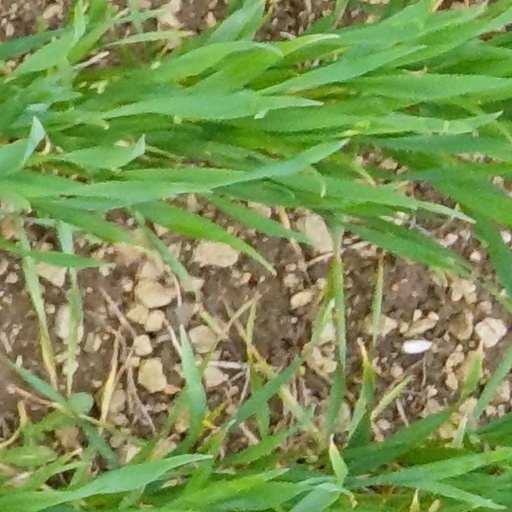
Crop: wheat